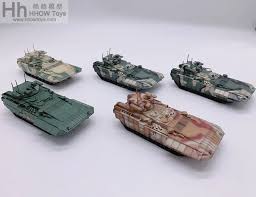
Label: BMP